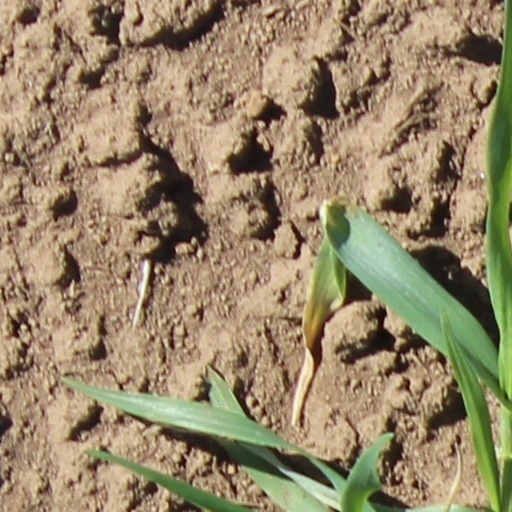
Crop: wheat